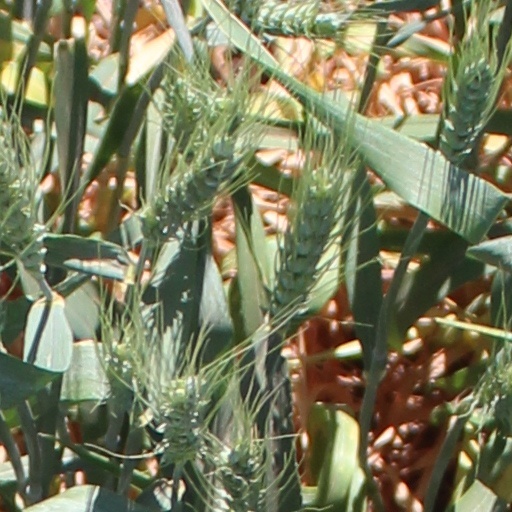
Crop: wheat